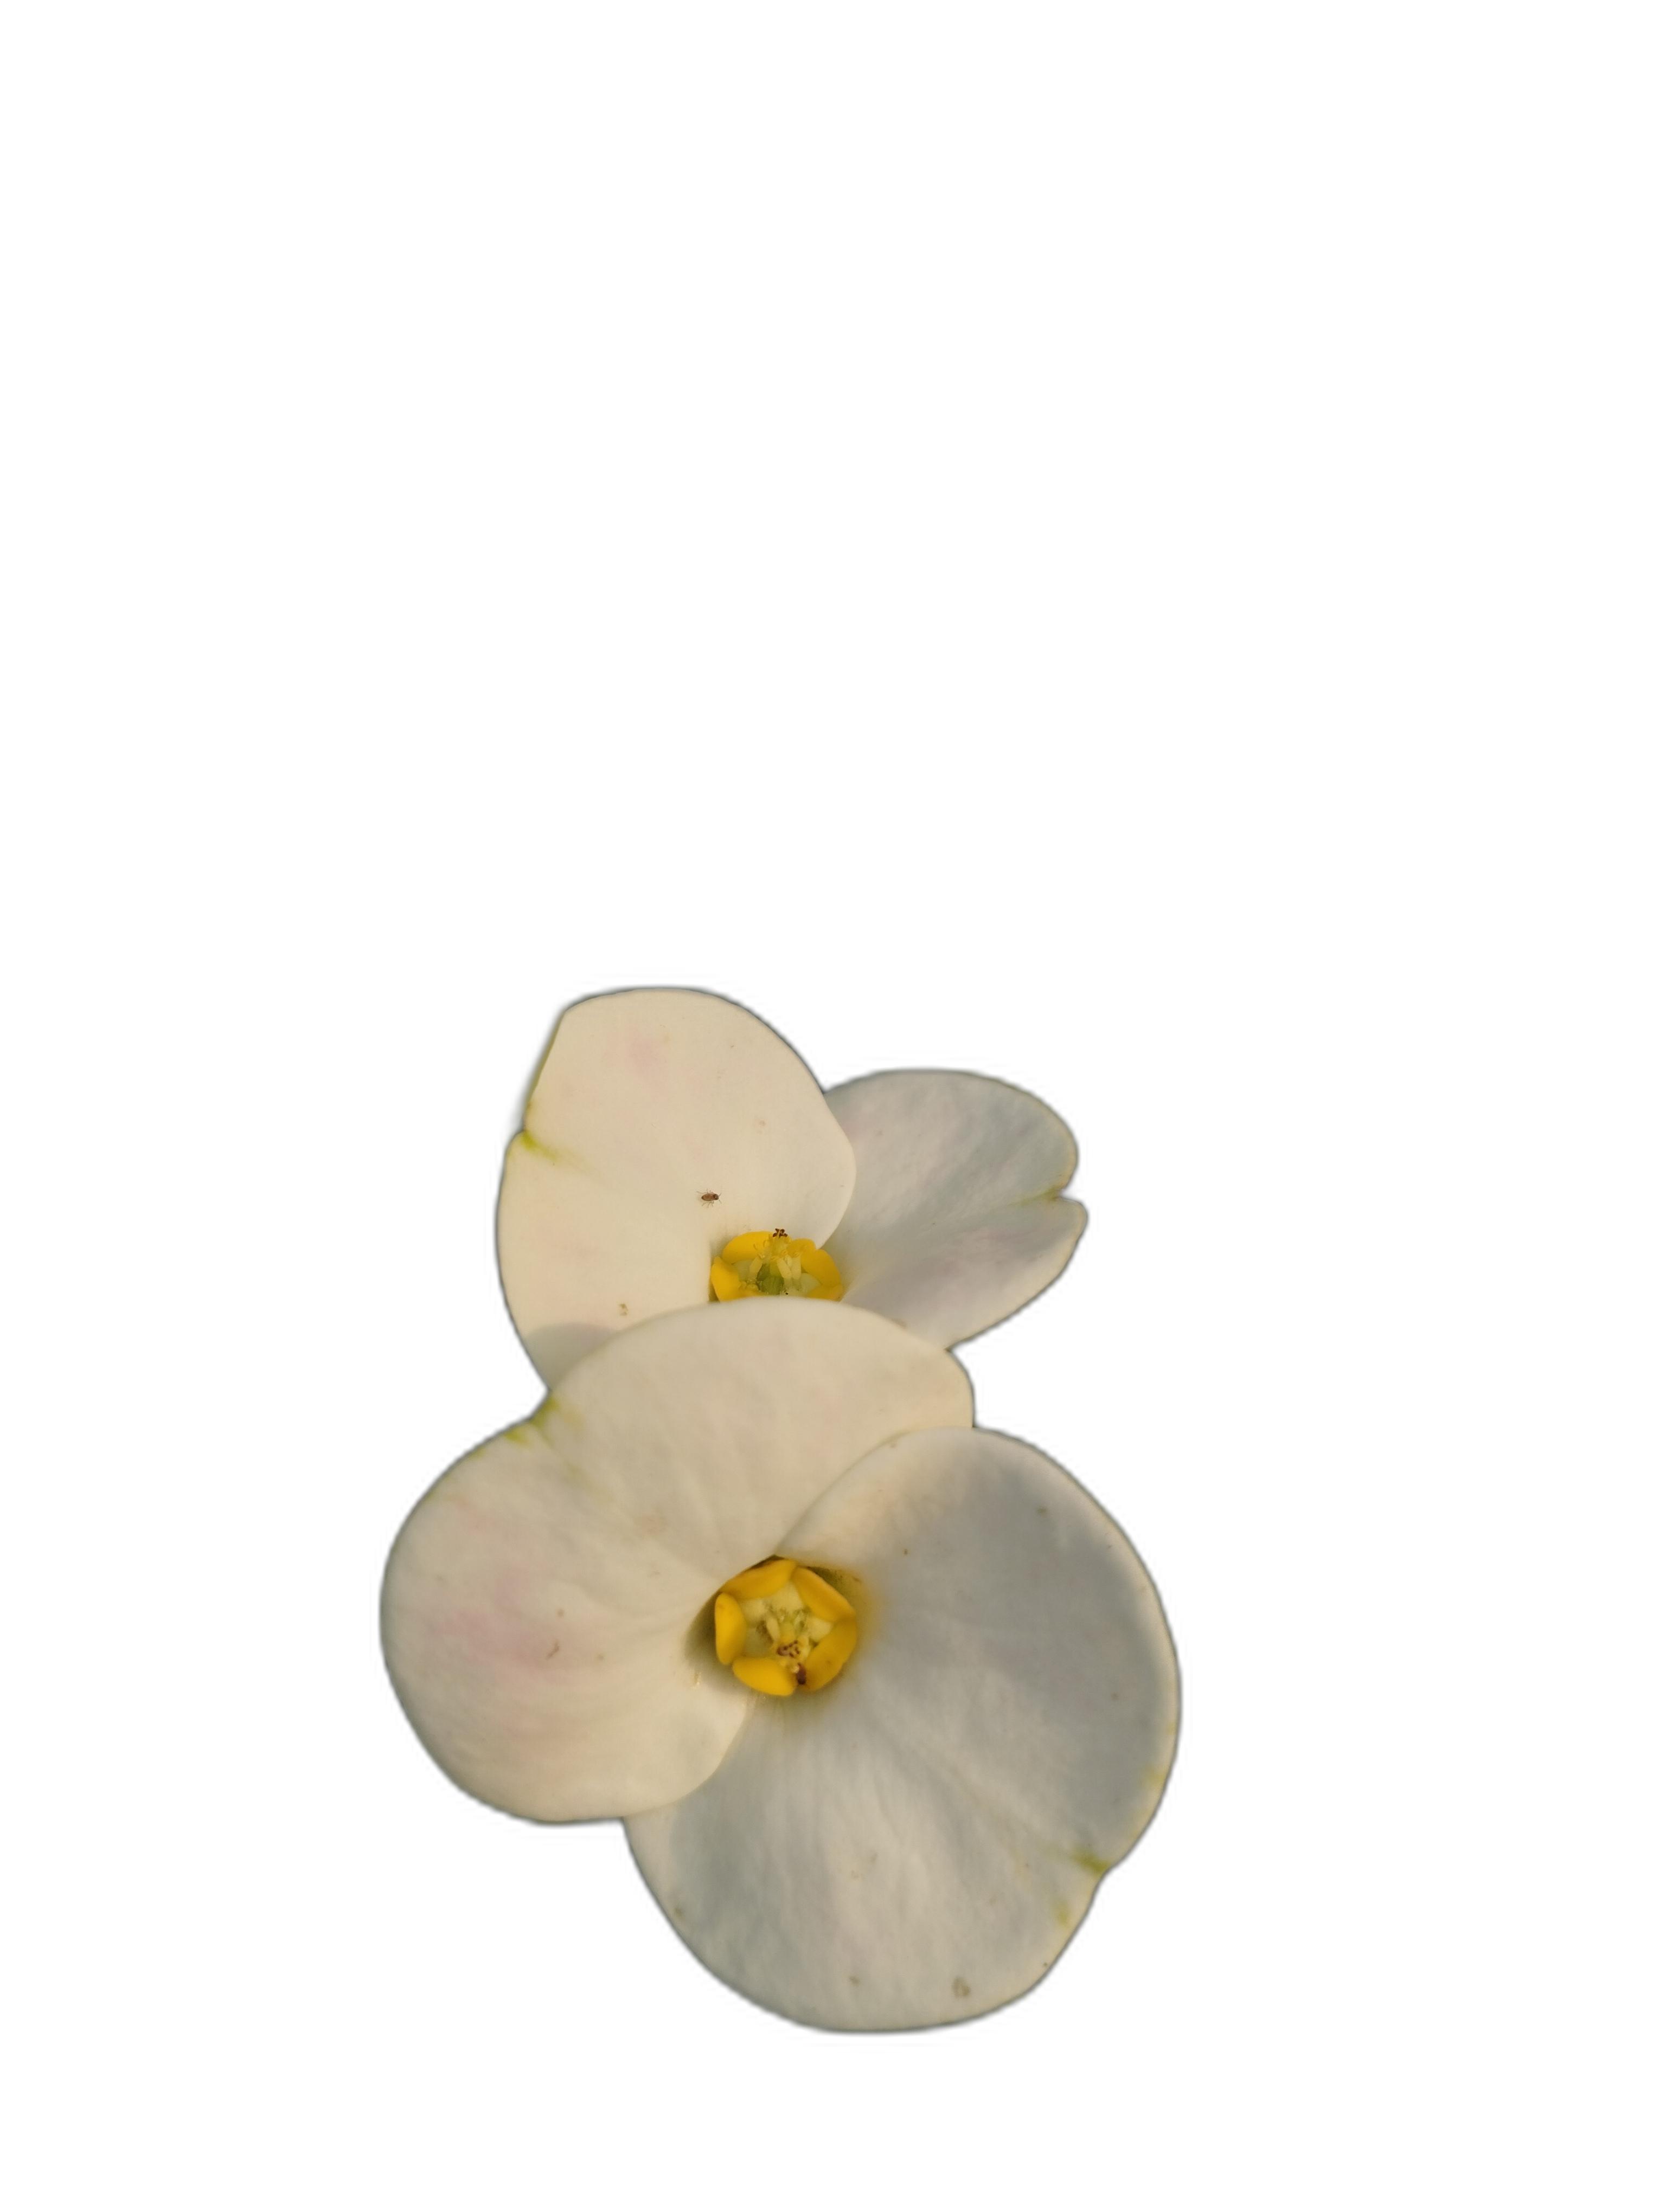
Label: Crown of thorns